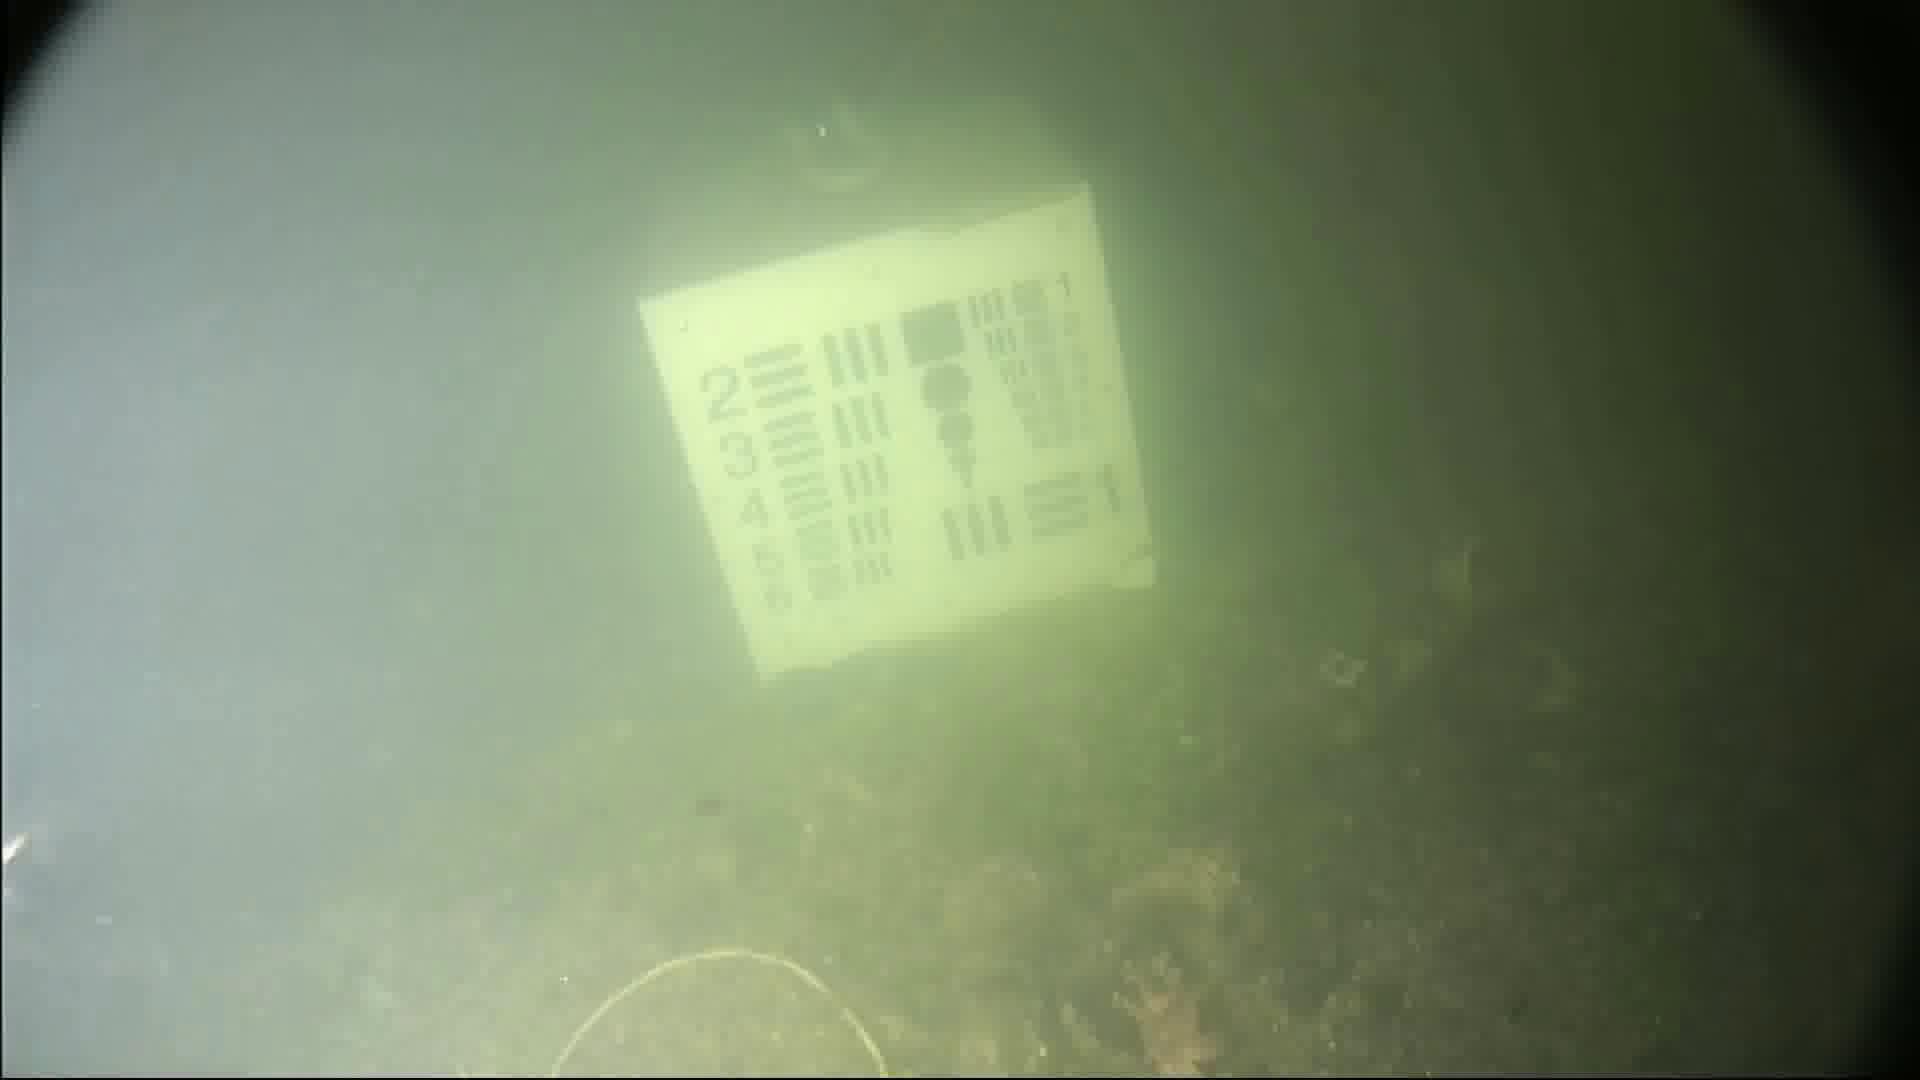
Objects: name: starfish